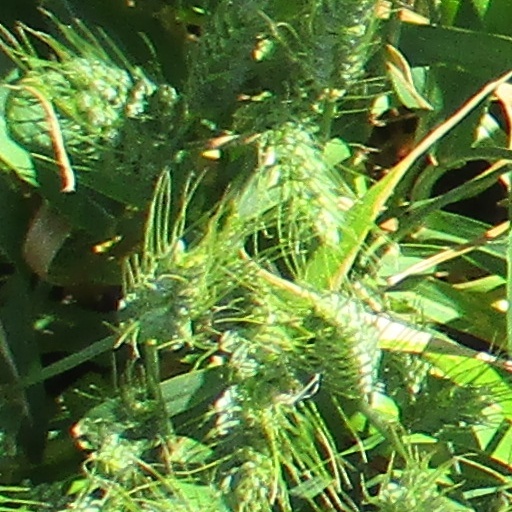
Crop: wheat